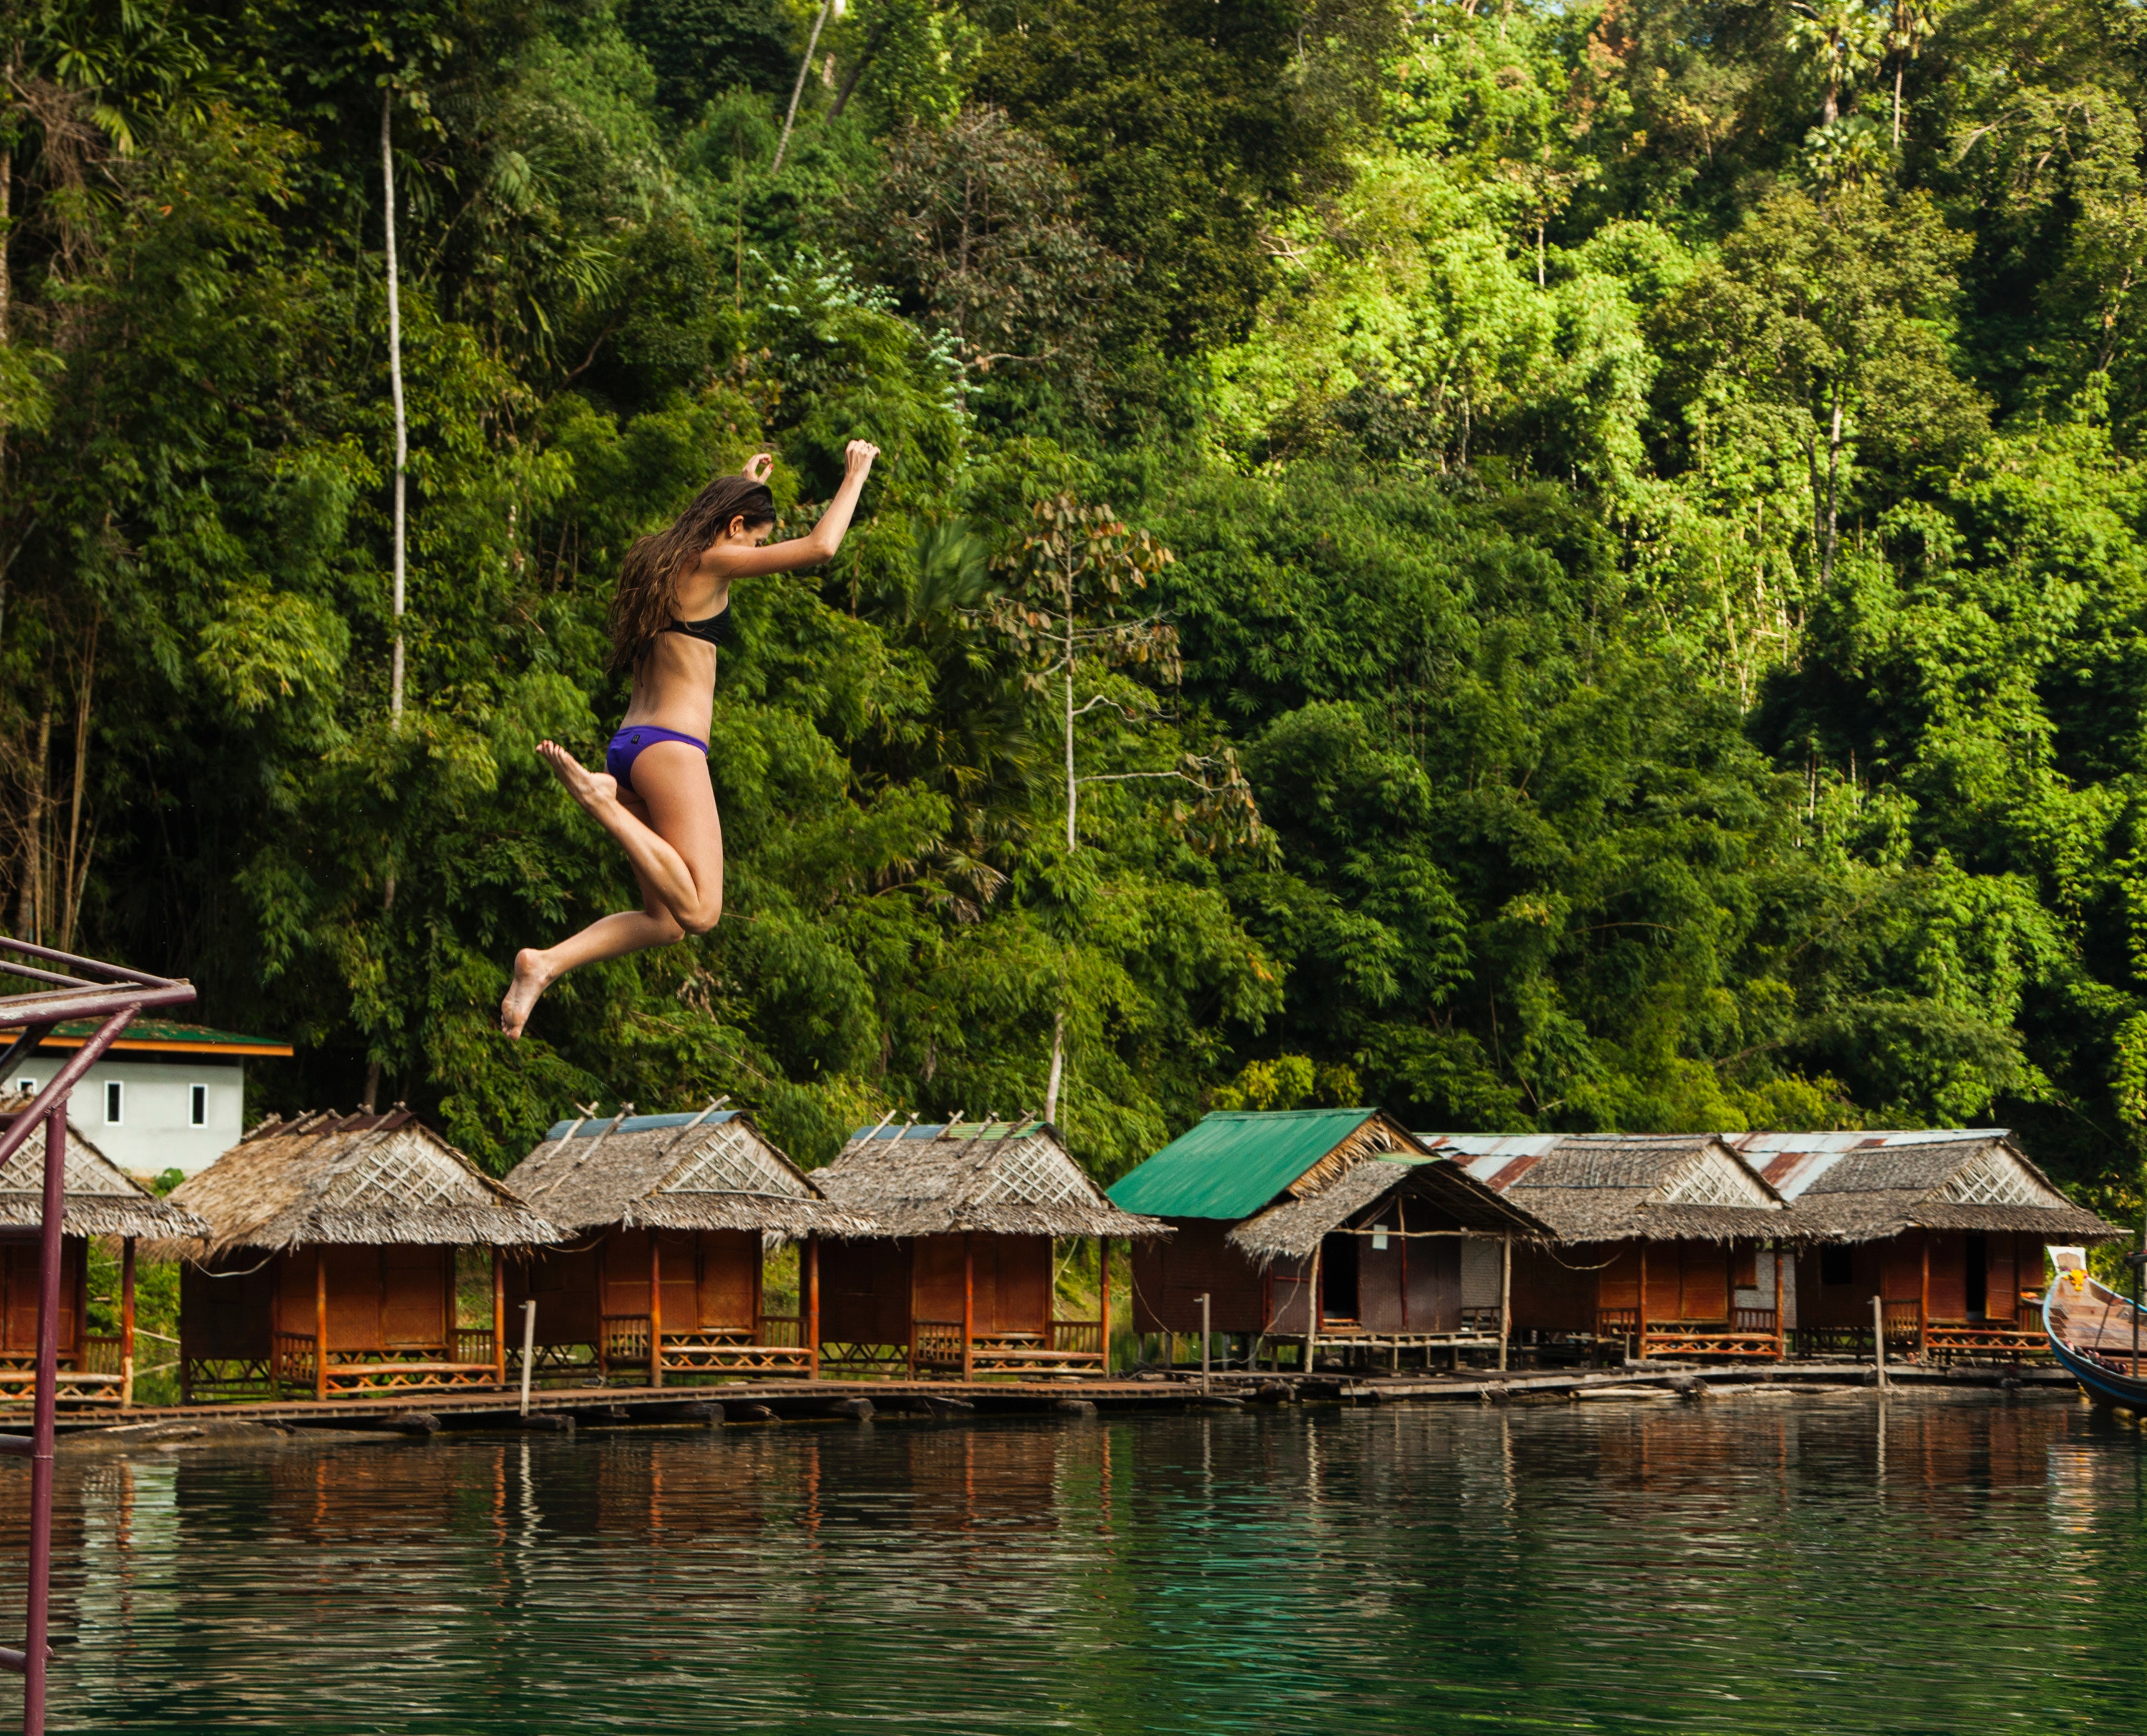
water, nature, leisure, jungle, lake, tree, river, fun, vacation, forest, Flip acrobatic, rainforest, diving, cottage, house, plant, national park, recreation, pond, tourism, tropics, reflection, lagoon, jumping, terrain